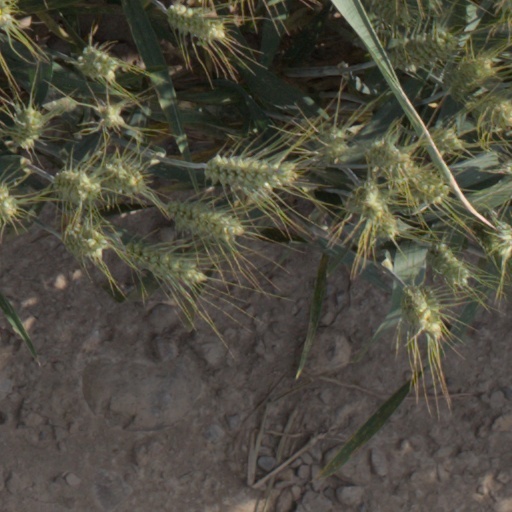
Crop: wheat